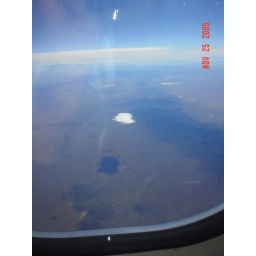
2005-11-25 (04) A cloud in the sky taken up in the air